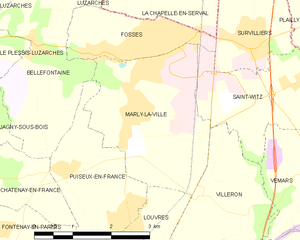
Carte des communes françaises Marly-la-Ville